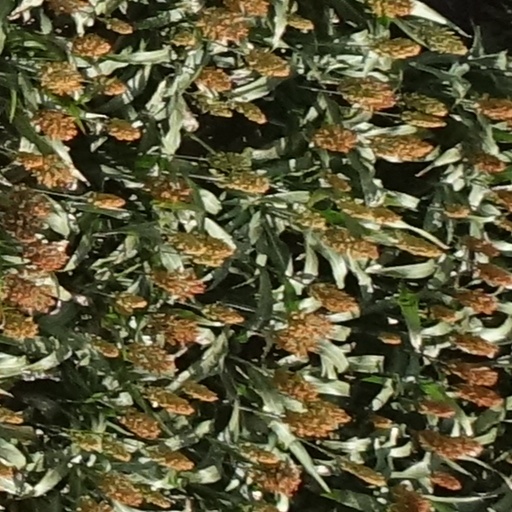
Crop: sorghum